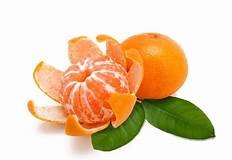
Label: mandarine